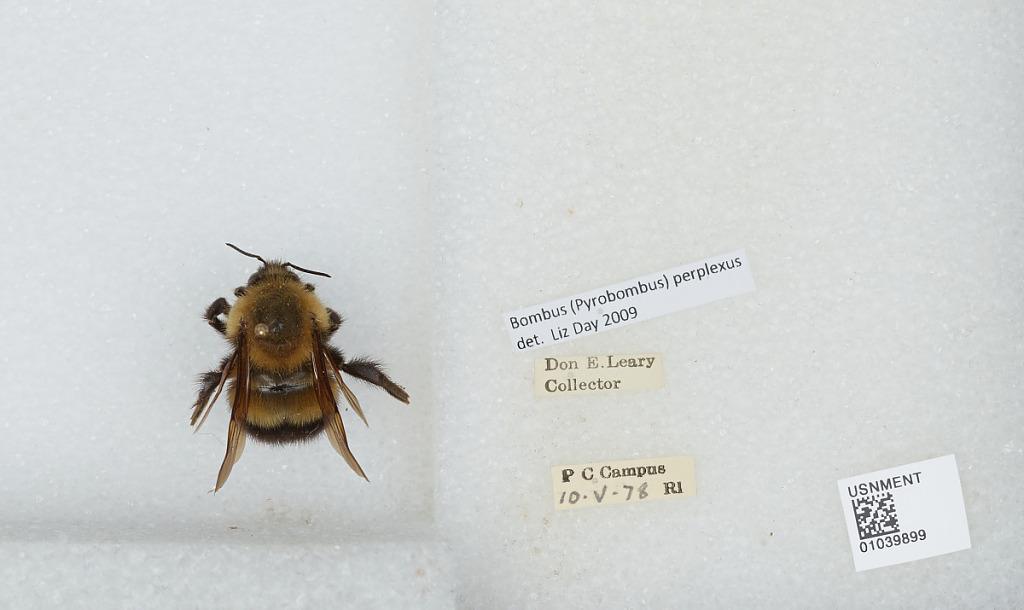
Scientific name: Bombus (Pyrobombus) perplexus Cresson
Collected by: D. Leary
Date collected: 1978-5-10
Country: United States
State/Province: Rhode Island
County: Providence
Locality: Providence College
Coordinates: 41.8433, -71.4347
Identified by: Day, Liz